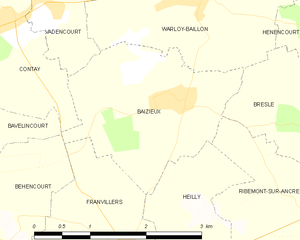
Carte des communes françaises Baizieux